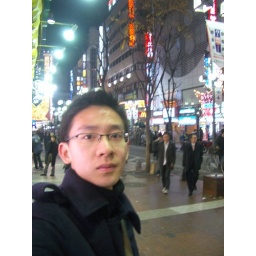
Near the red light district. You're guaranteed to be hassled by pimps if ur a male walking by urself.